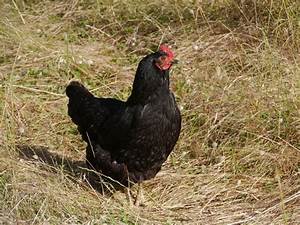
Label: chicken